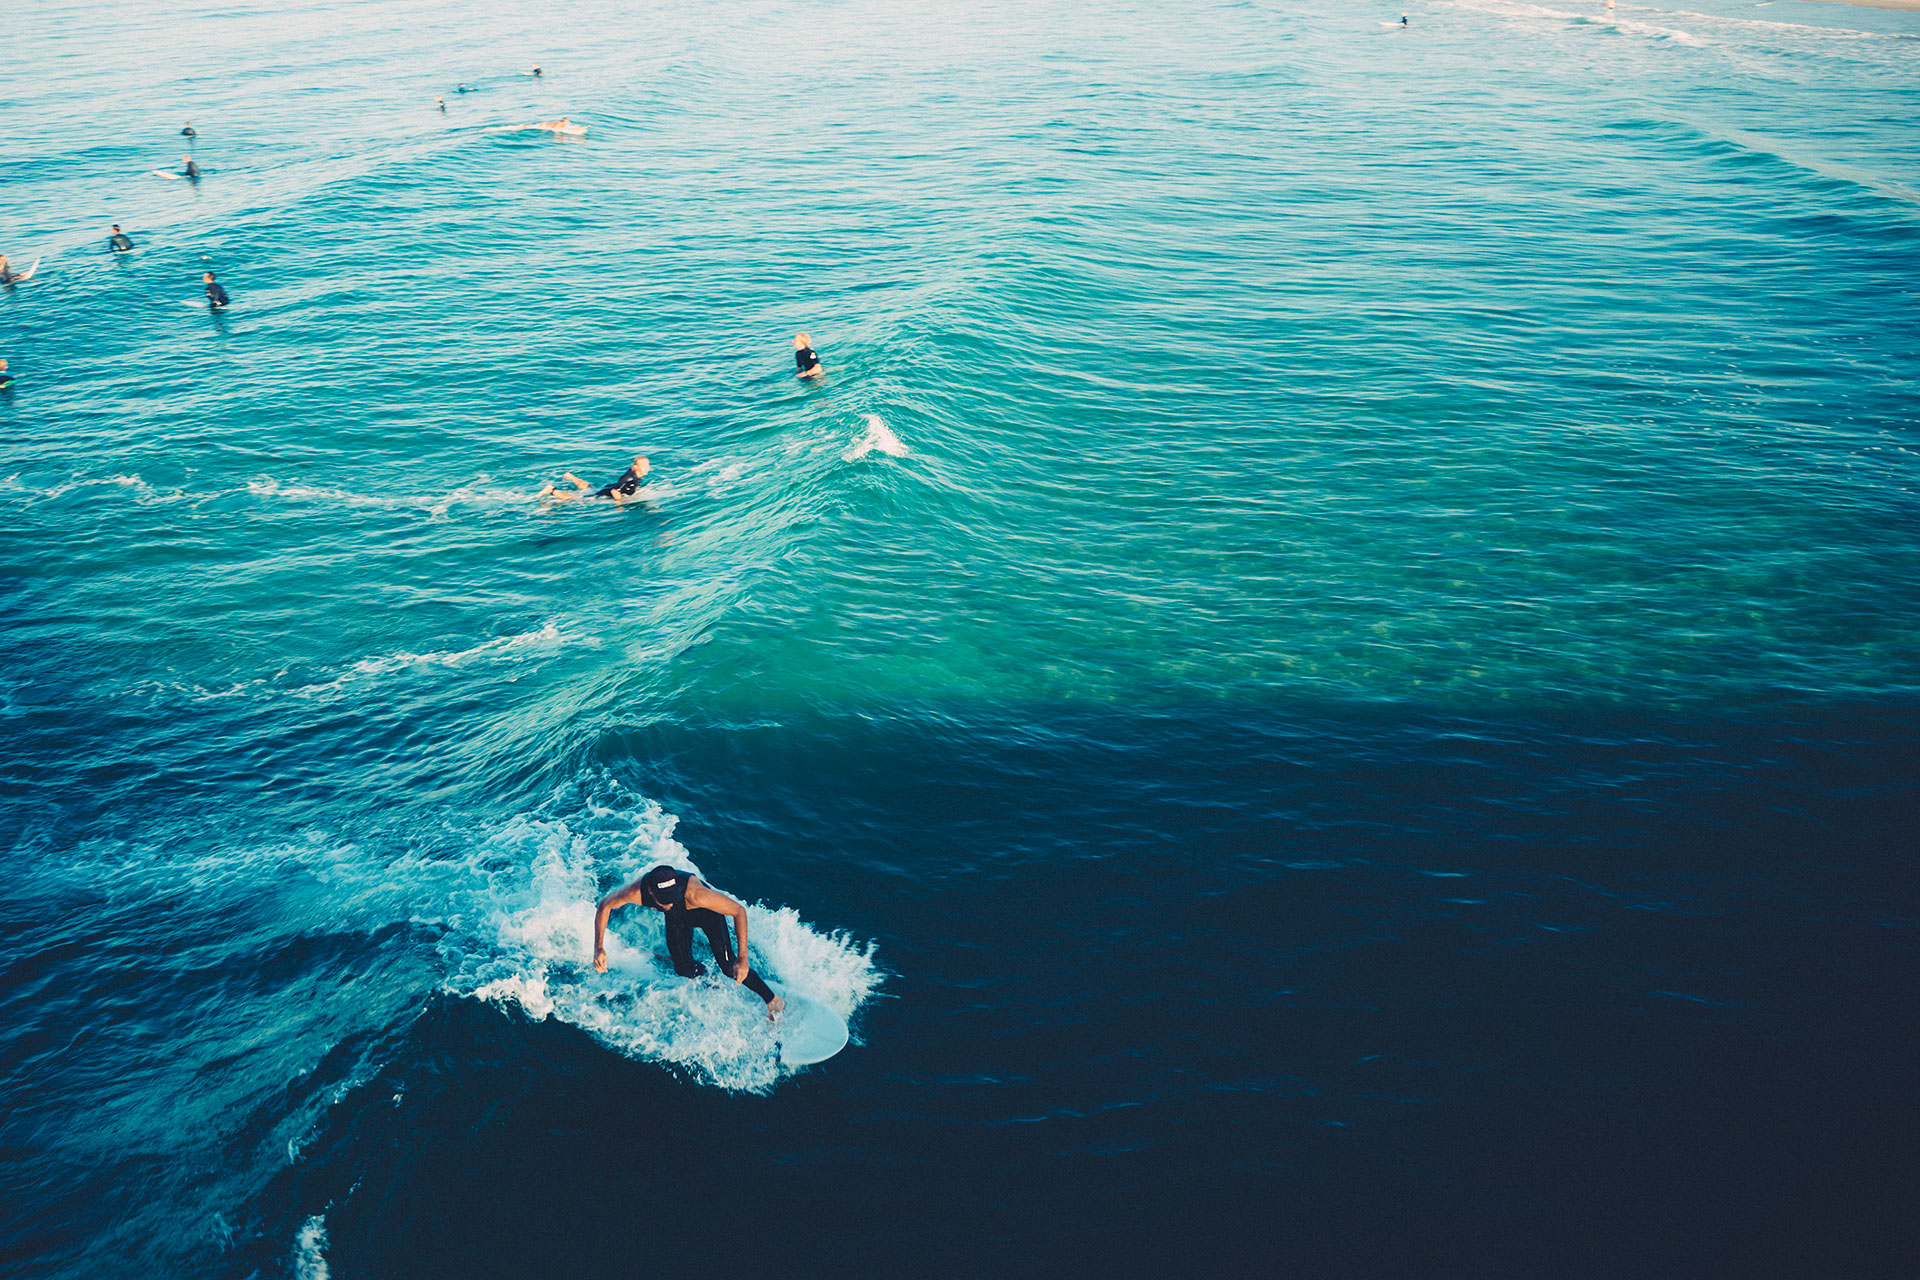
sea, ocean, wave, diving, underwater, surfing, extreme sport, swimming, waves, sports, surfers, water sport, wind wave, marine biology